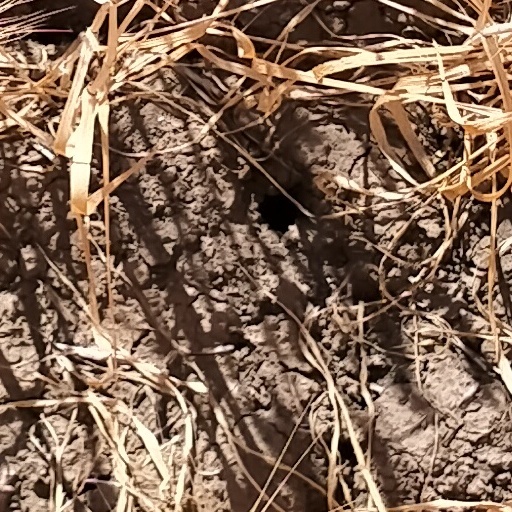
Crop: wheat